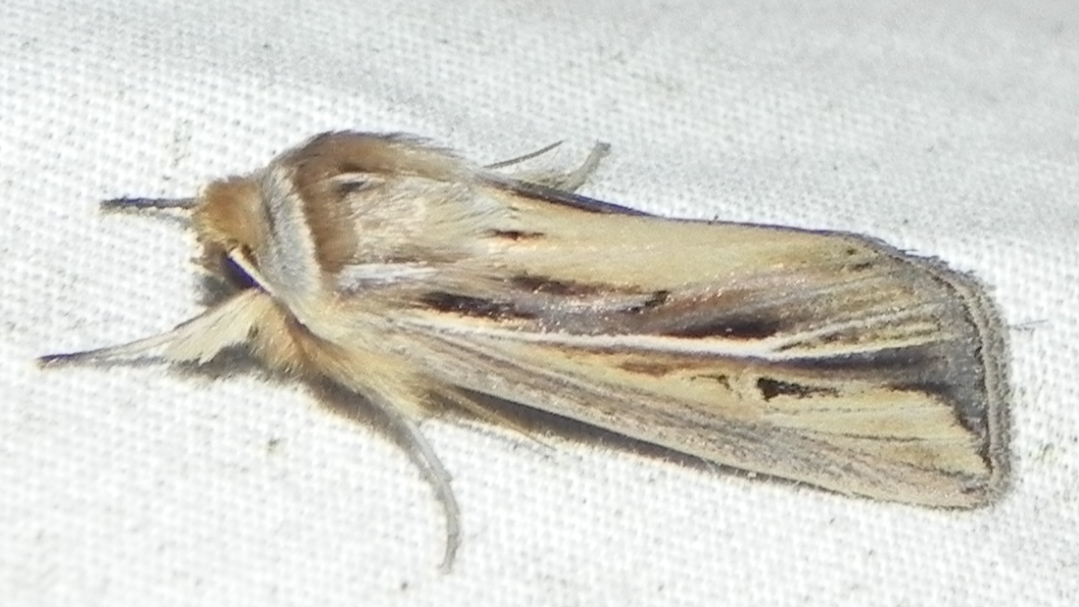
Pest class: wheathead_armyworm_Dargida_diffusa